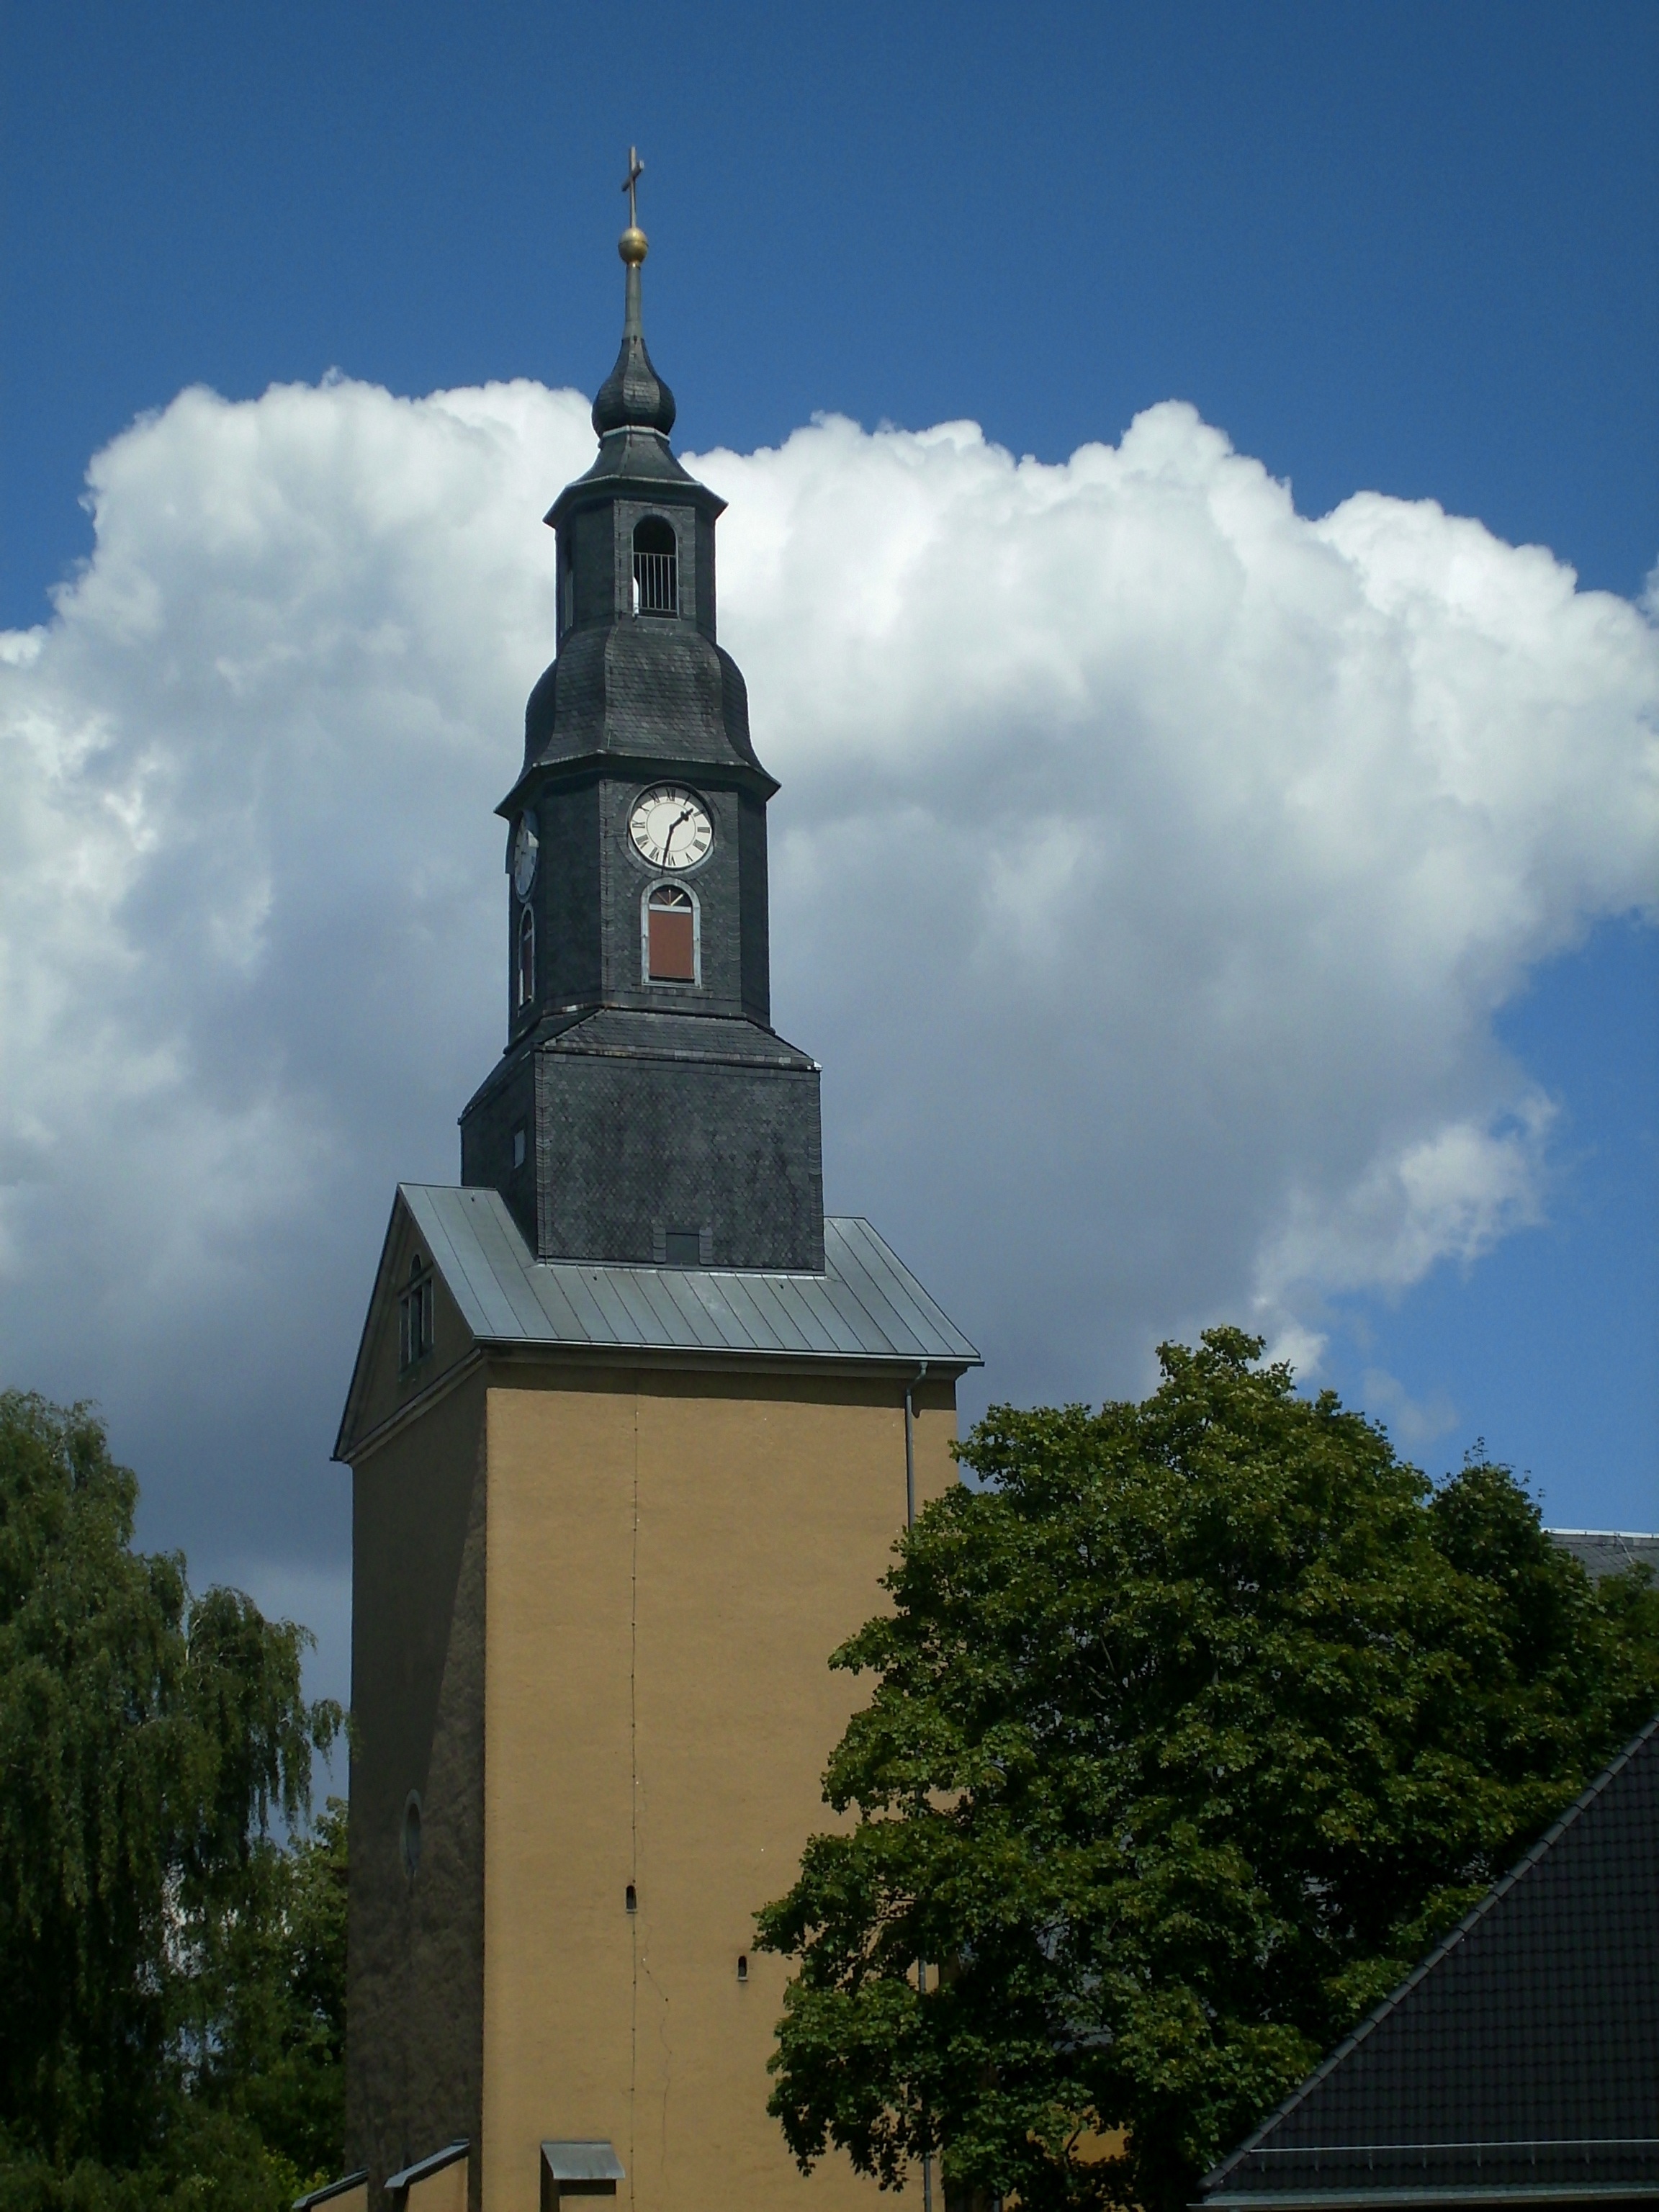
building, tower, landmark, church, chapel, place of worship, bell tower, spire, steeple, mountain town, brand erbisdorf